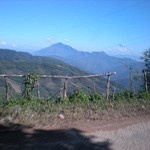
Label: mountain